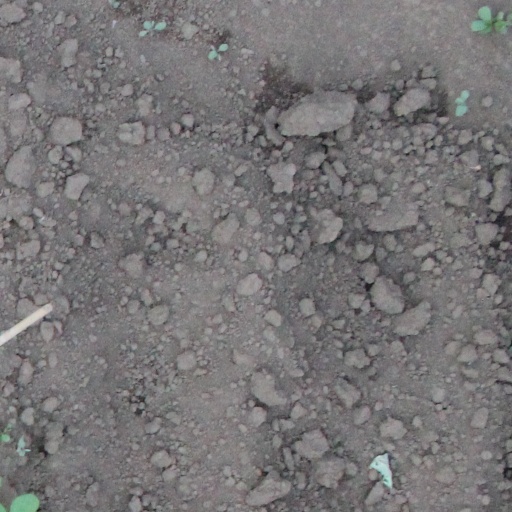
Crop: soybean